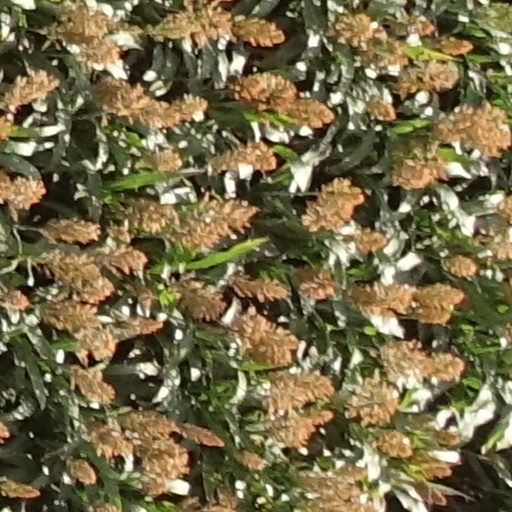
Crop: sorghum